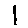
Label: 1